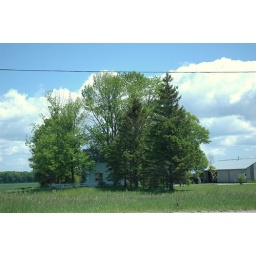
Little house by the highway 1